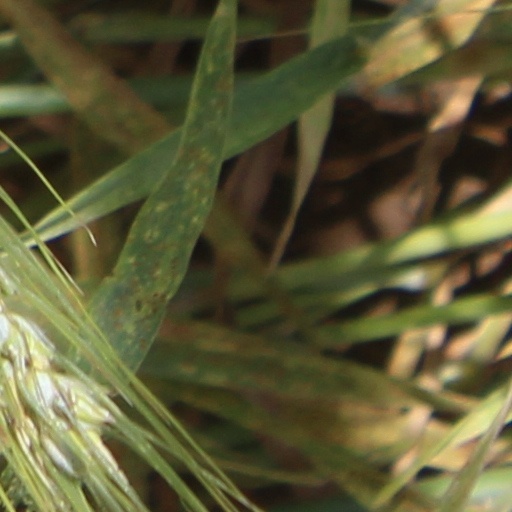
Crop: wheat